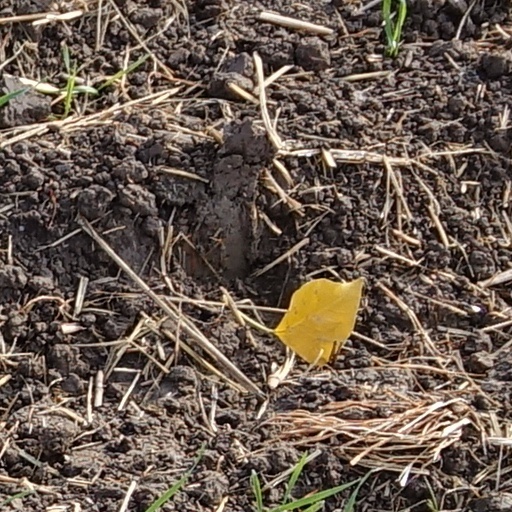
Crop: wheat